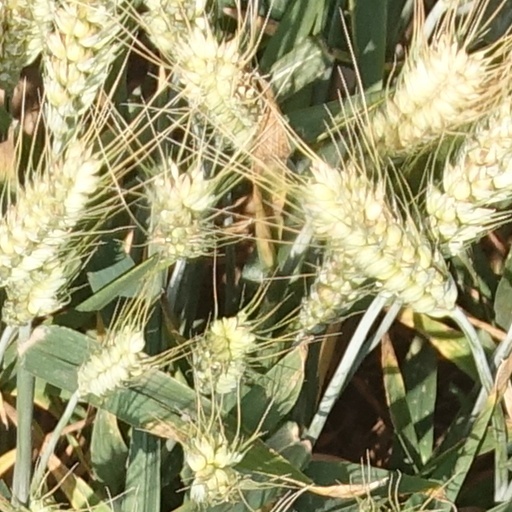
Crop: wheat